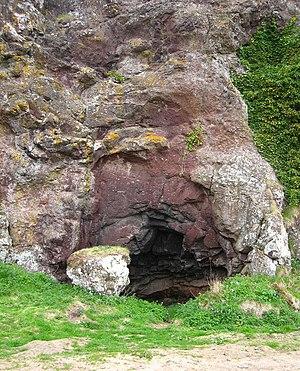
Baldred ou saint Baldred ou Baldrède ou Balther vécut au VIIIᵉ siècle et mourut vers 756. Il fut moine anglais de l'abbaye de Lindisfarne, évangélisateur du Lothian et ermite sur Bass Rock. C'est un saint chrétien fêté le 6 mars.